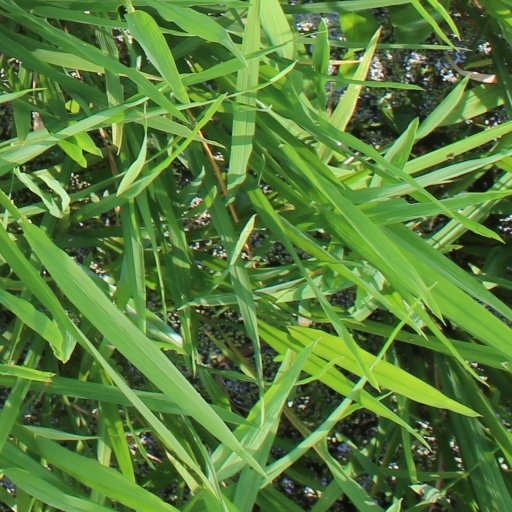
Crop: rice